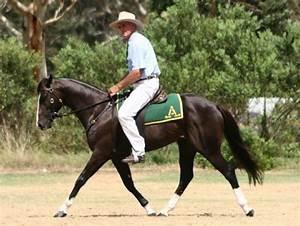
horse